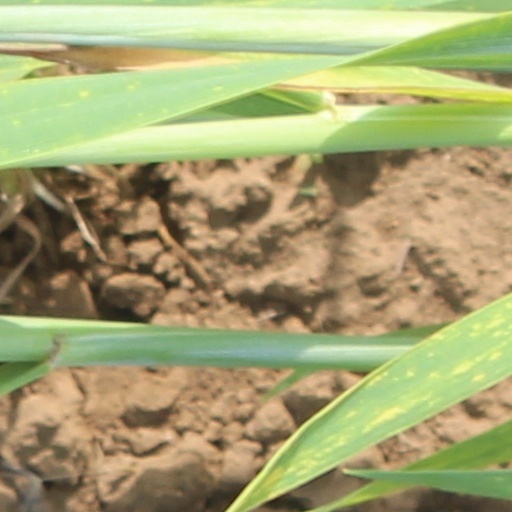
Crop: wheat